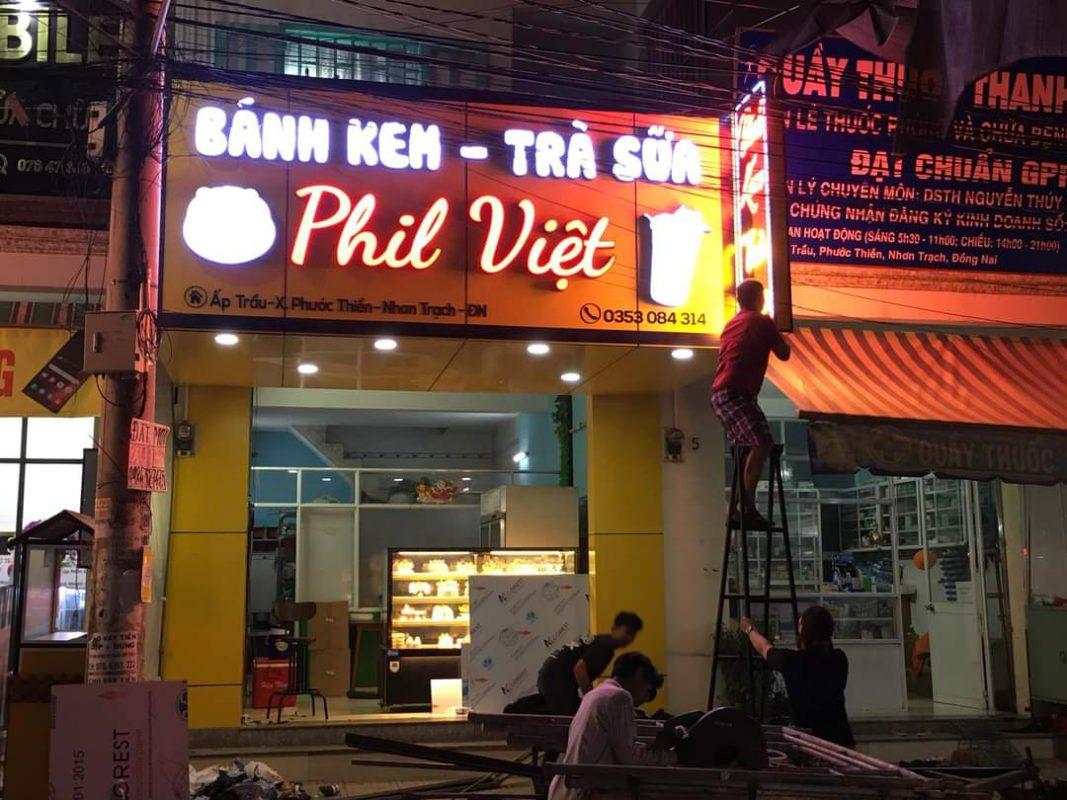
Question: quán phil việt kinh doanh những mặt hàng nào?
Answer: bánh kem, trà sữa